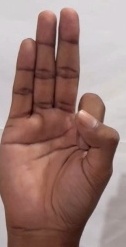
ASL sign: F